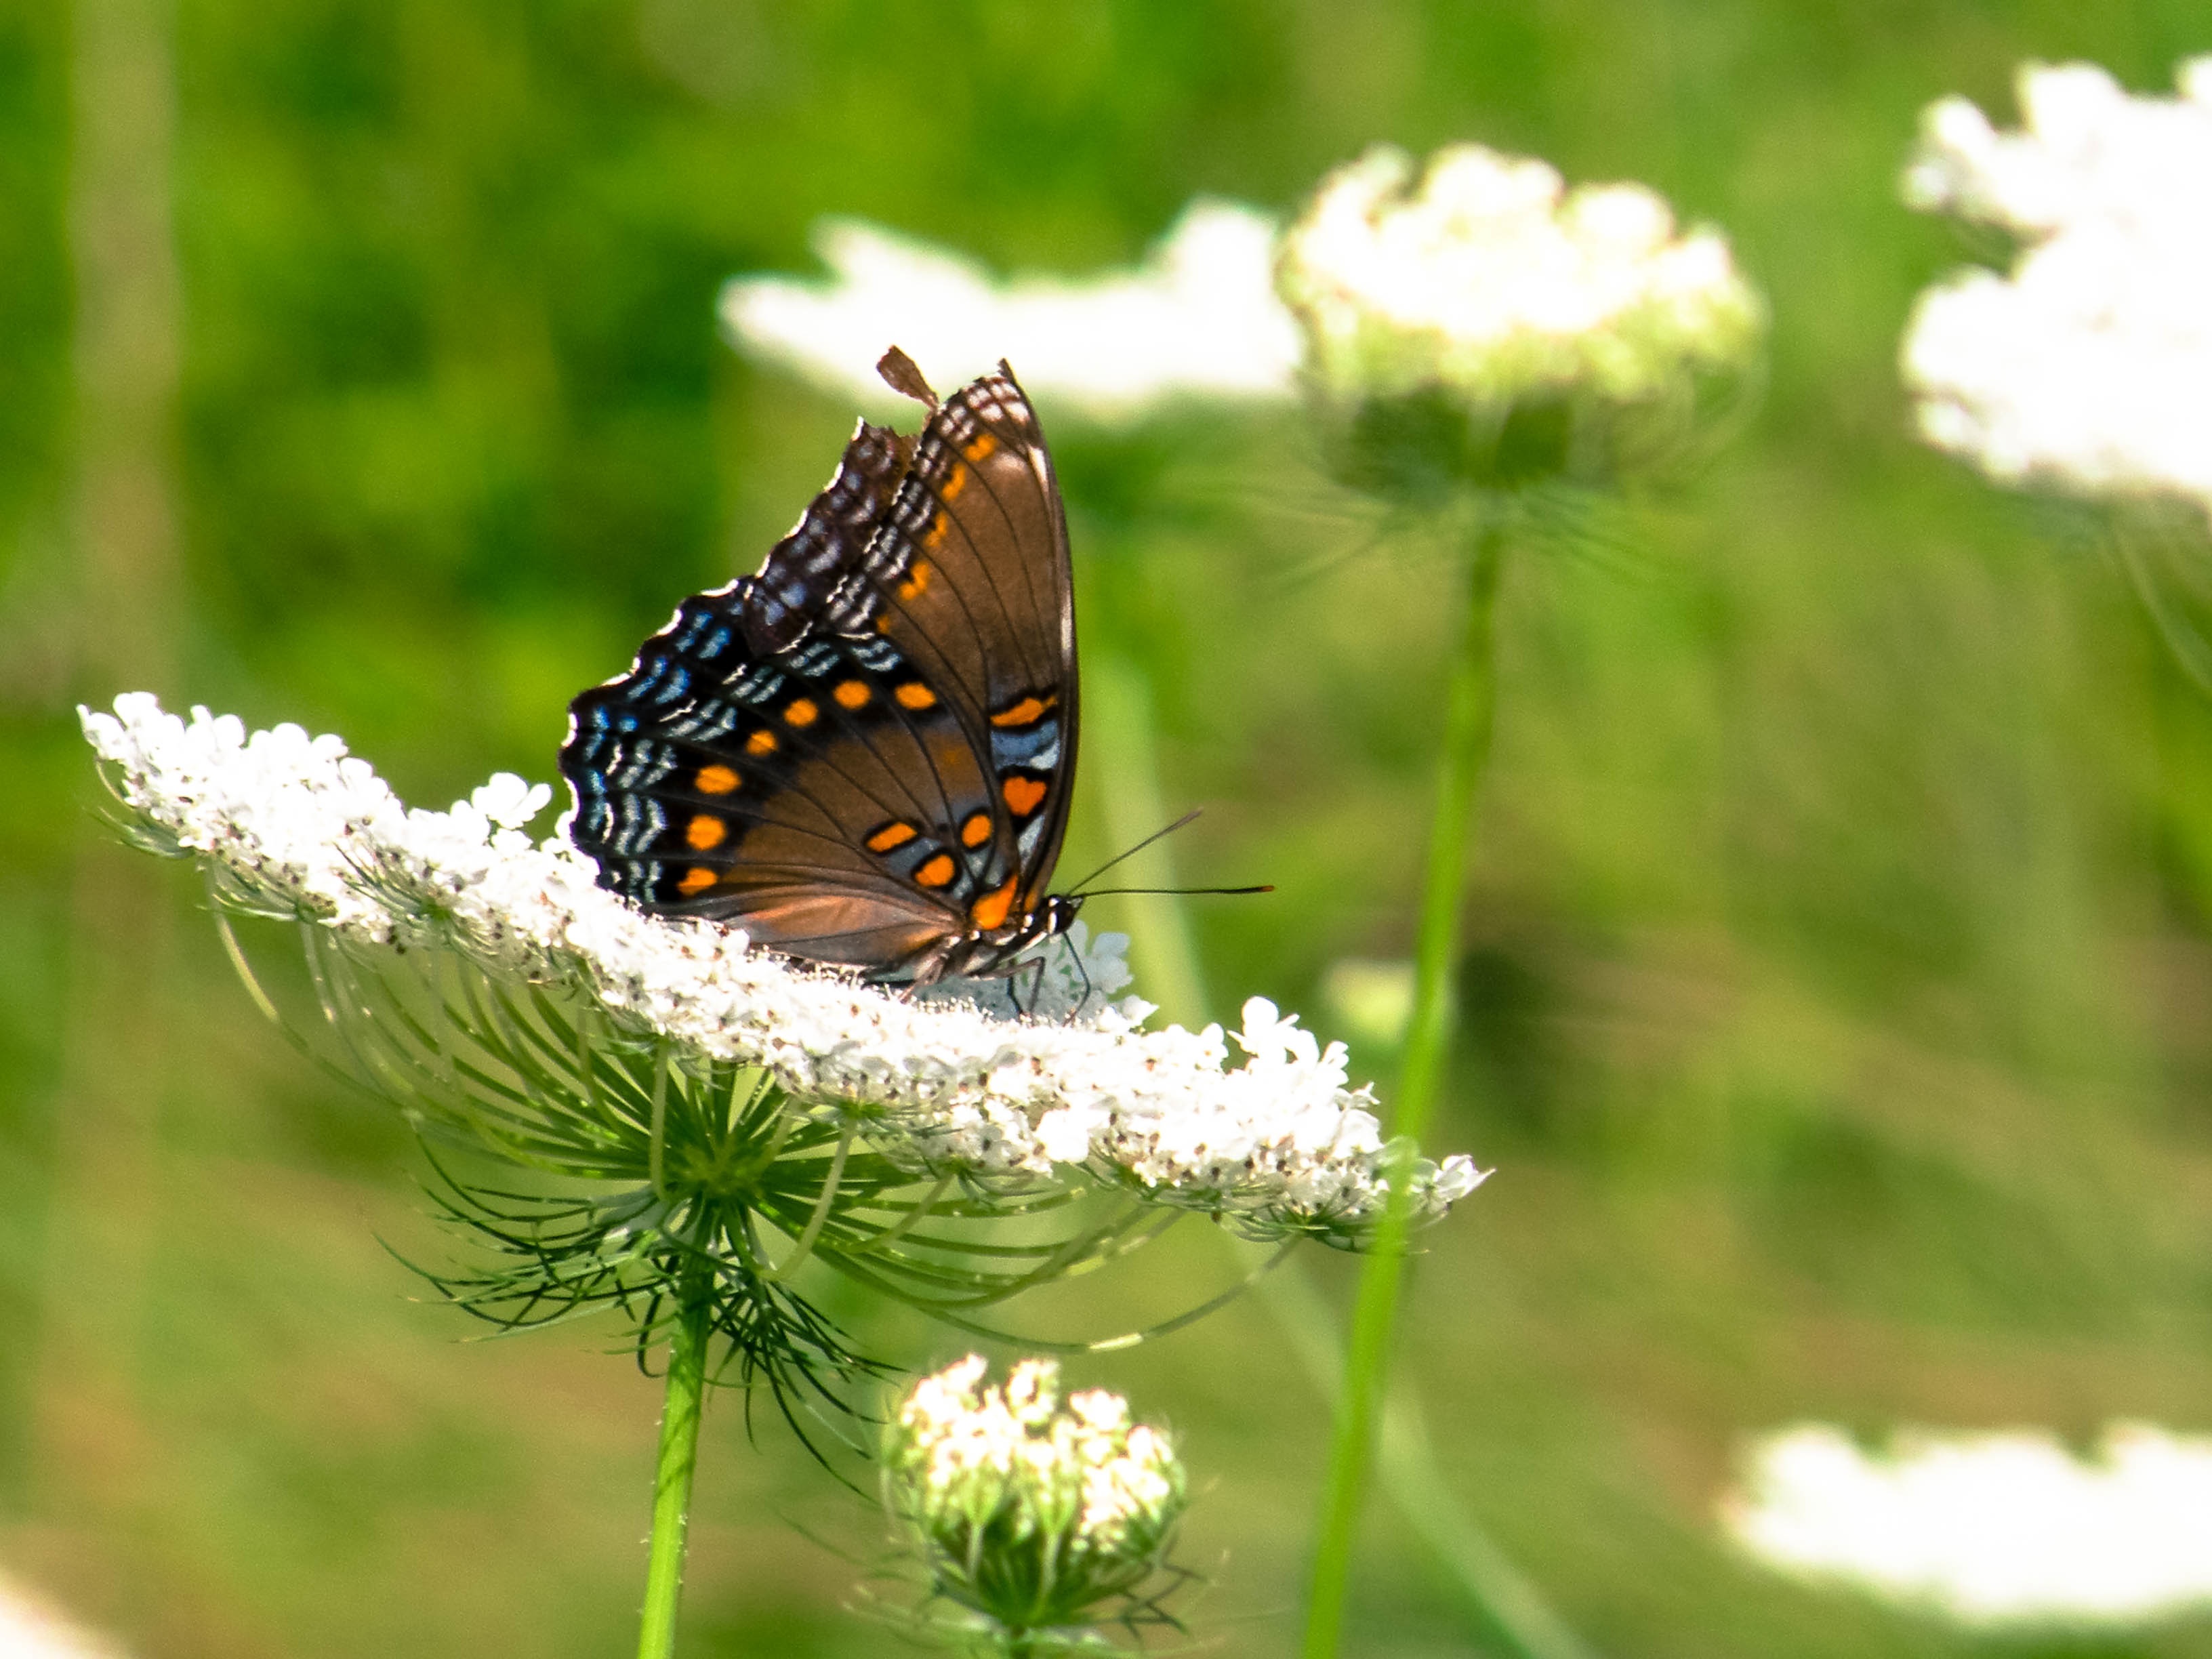
nature, meadow, prairie, flower, wildlife, insect, butterfly, fauna, invertebrate, close up, monarch butterfly, nectar, macro photography, arthropod, pollinator, moths and butterflies, lycaenid